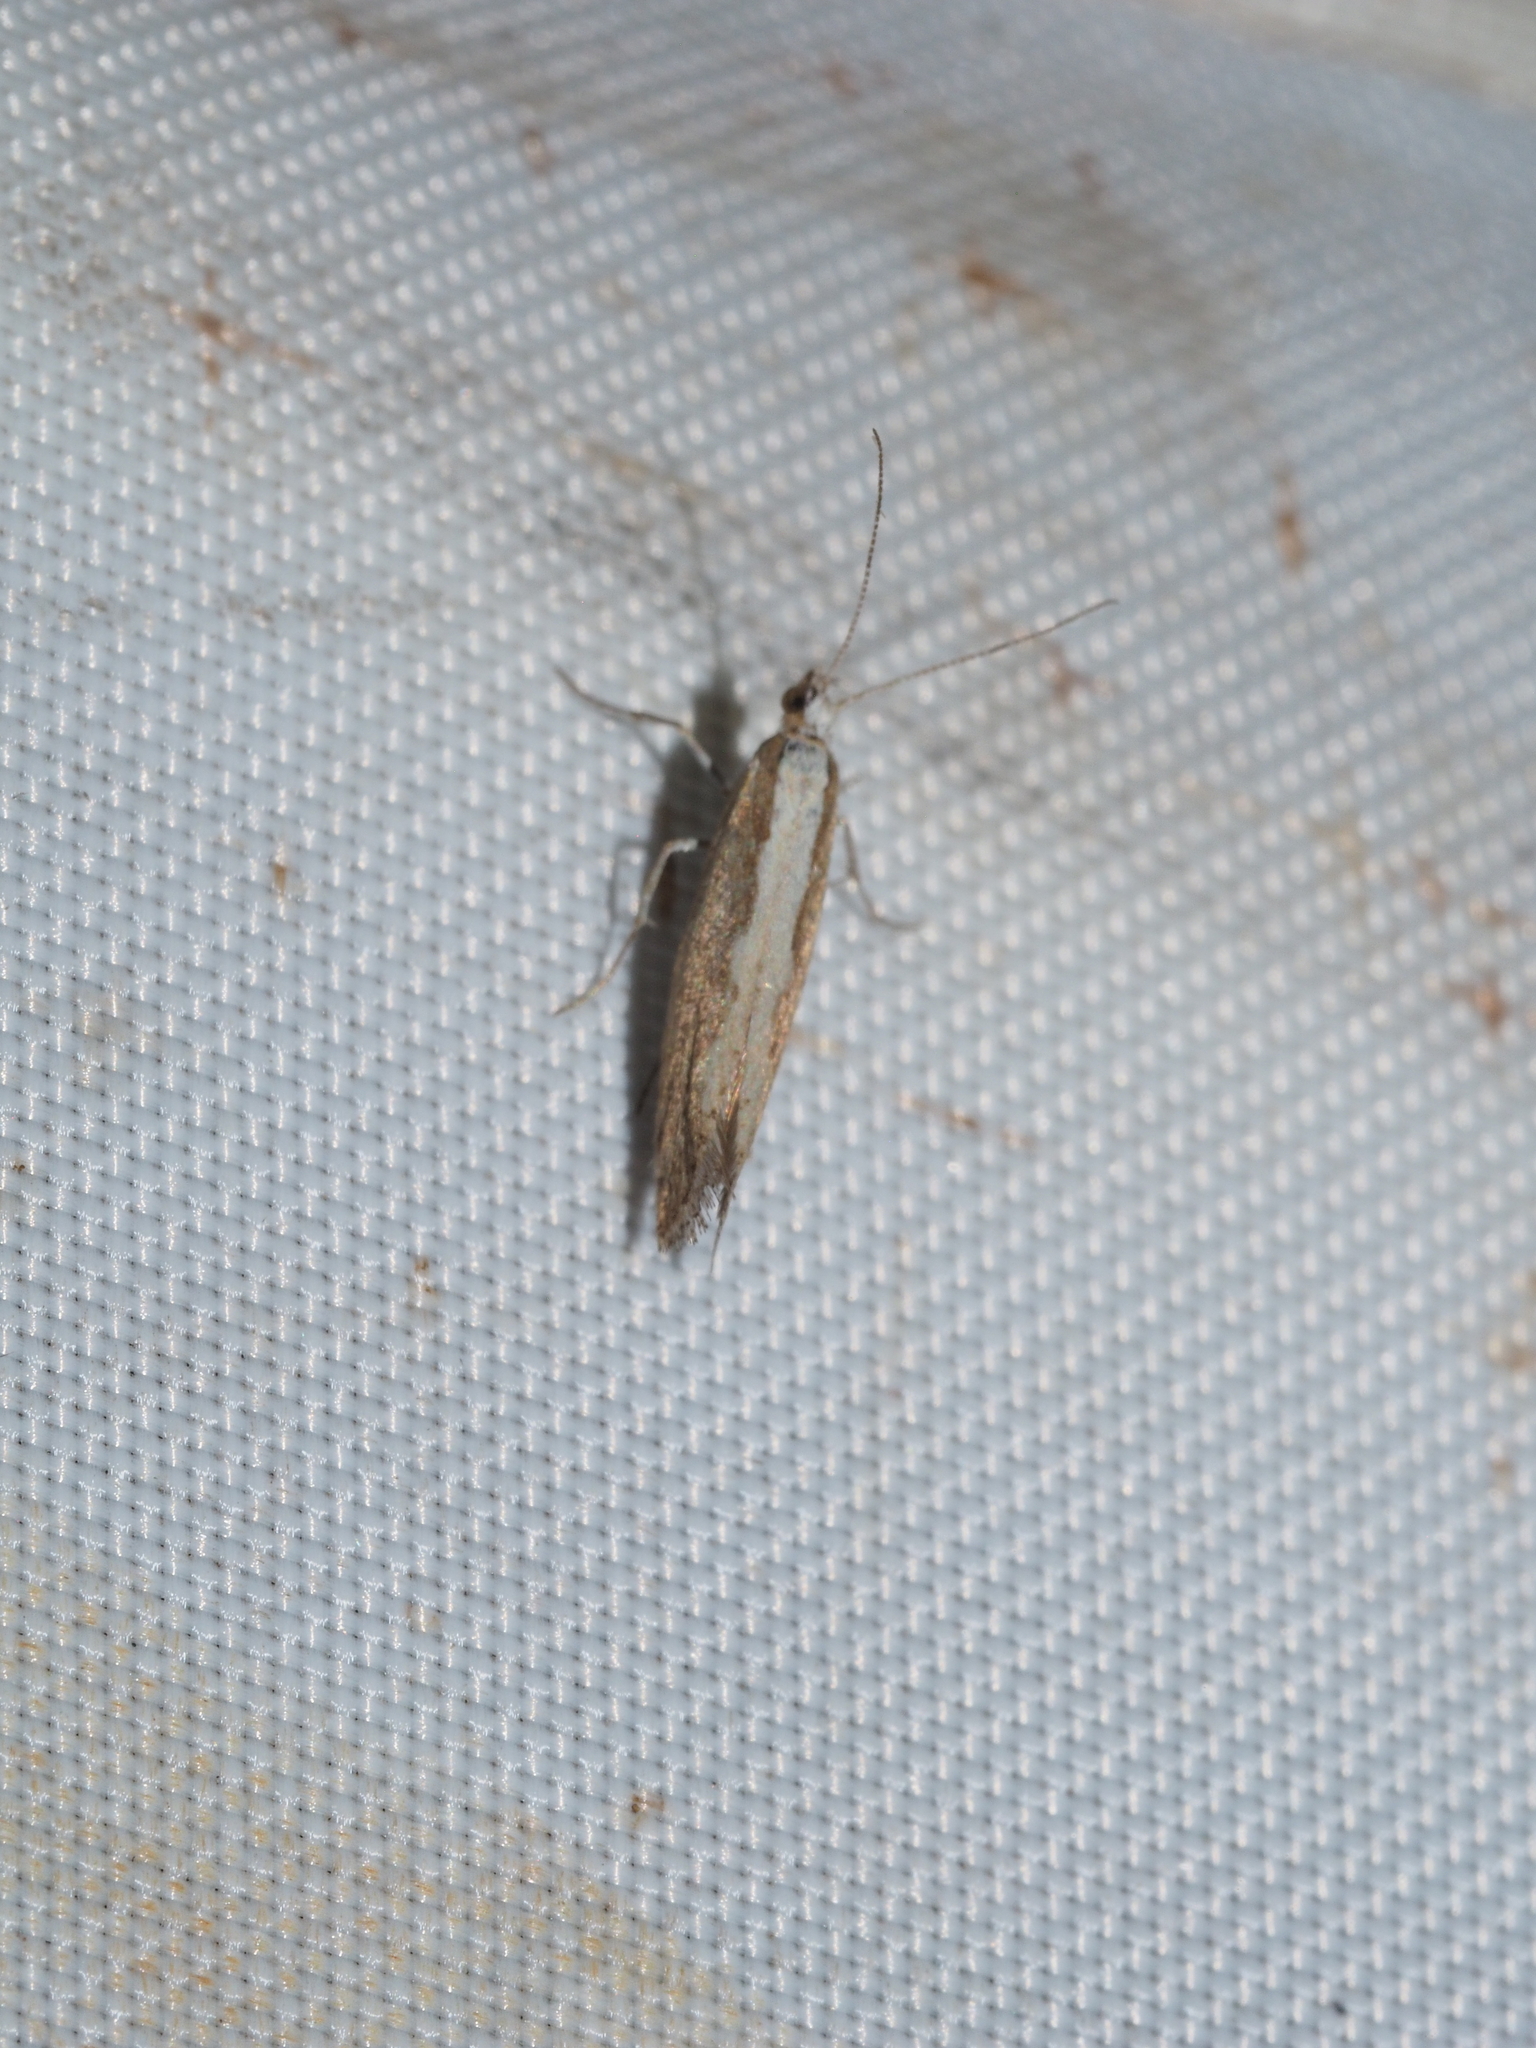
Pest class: diamondback_moth